Growler (jug)

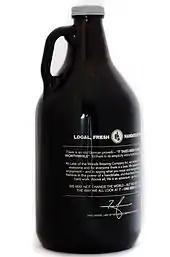
A growler

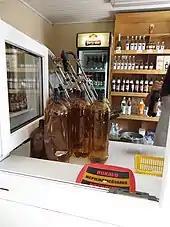
Plastic growlers at a beer shop in Biržai, Lithuania

A growler (US) is a glass, ceramic, or stainless steel bottle used to transport draft beer. They are commonly sold at breweries and brewpubs as a means to sell take-out craft beer. Rarely, beers are bottled in growlers for retail sale. The significant growth of craft breweries and the growing popularity of home brewing has also led to an emerging market for the sale of collectible growlers. Some U.S. grocery stores, convenience stores, bars and restaurants have growler filling stations.